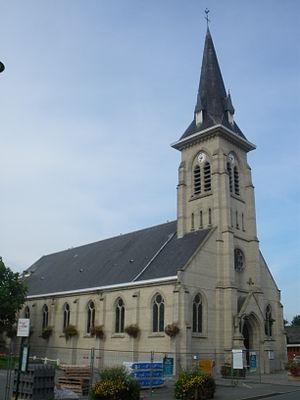
Vue de l'église Notre-Dame des sept douleurs de Bois-Grenier.
Bois-Grenier est une commune française, située dans le département du Nord et la région Hauts-de-France. Bois-Grenier faisait partie de la communauté de communes de Weppes, en Flandre française, qui a choisi de rejoindre la Métropole Européenne de Lille en 2017.